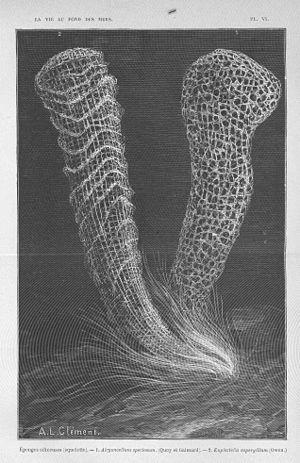
Corbitella est un genre d'éponges, de la familles des Euplectellidae et de l'ordre des Lyssacinosida.
Joseph Paul Gaimard est un médecin et naturaliste français, né le 31 janvier 1793 à Saint-Zacharie et mort le 10 décembre 1858 à Paris.